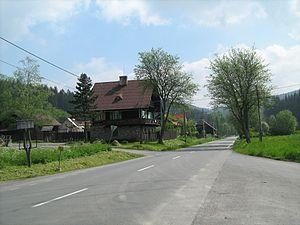
Bílá est une commune du district de Frýdek-Místek, dans la région de Moravie-Silésie, en Tchéquie. Sa population s'élevait à 346 habitants en 2018.